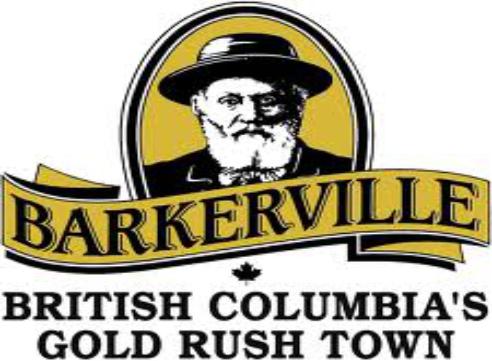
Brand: Barkerville
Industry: Others